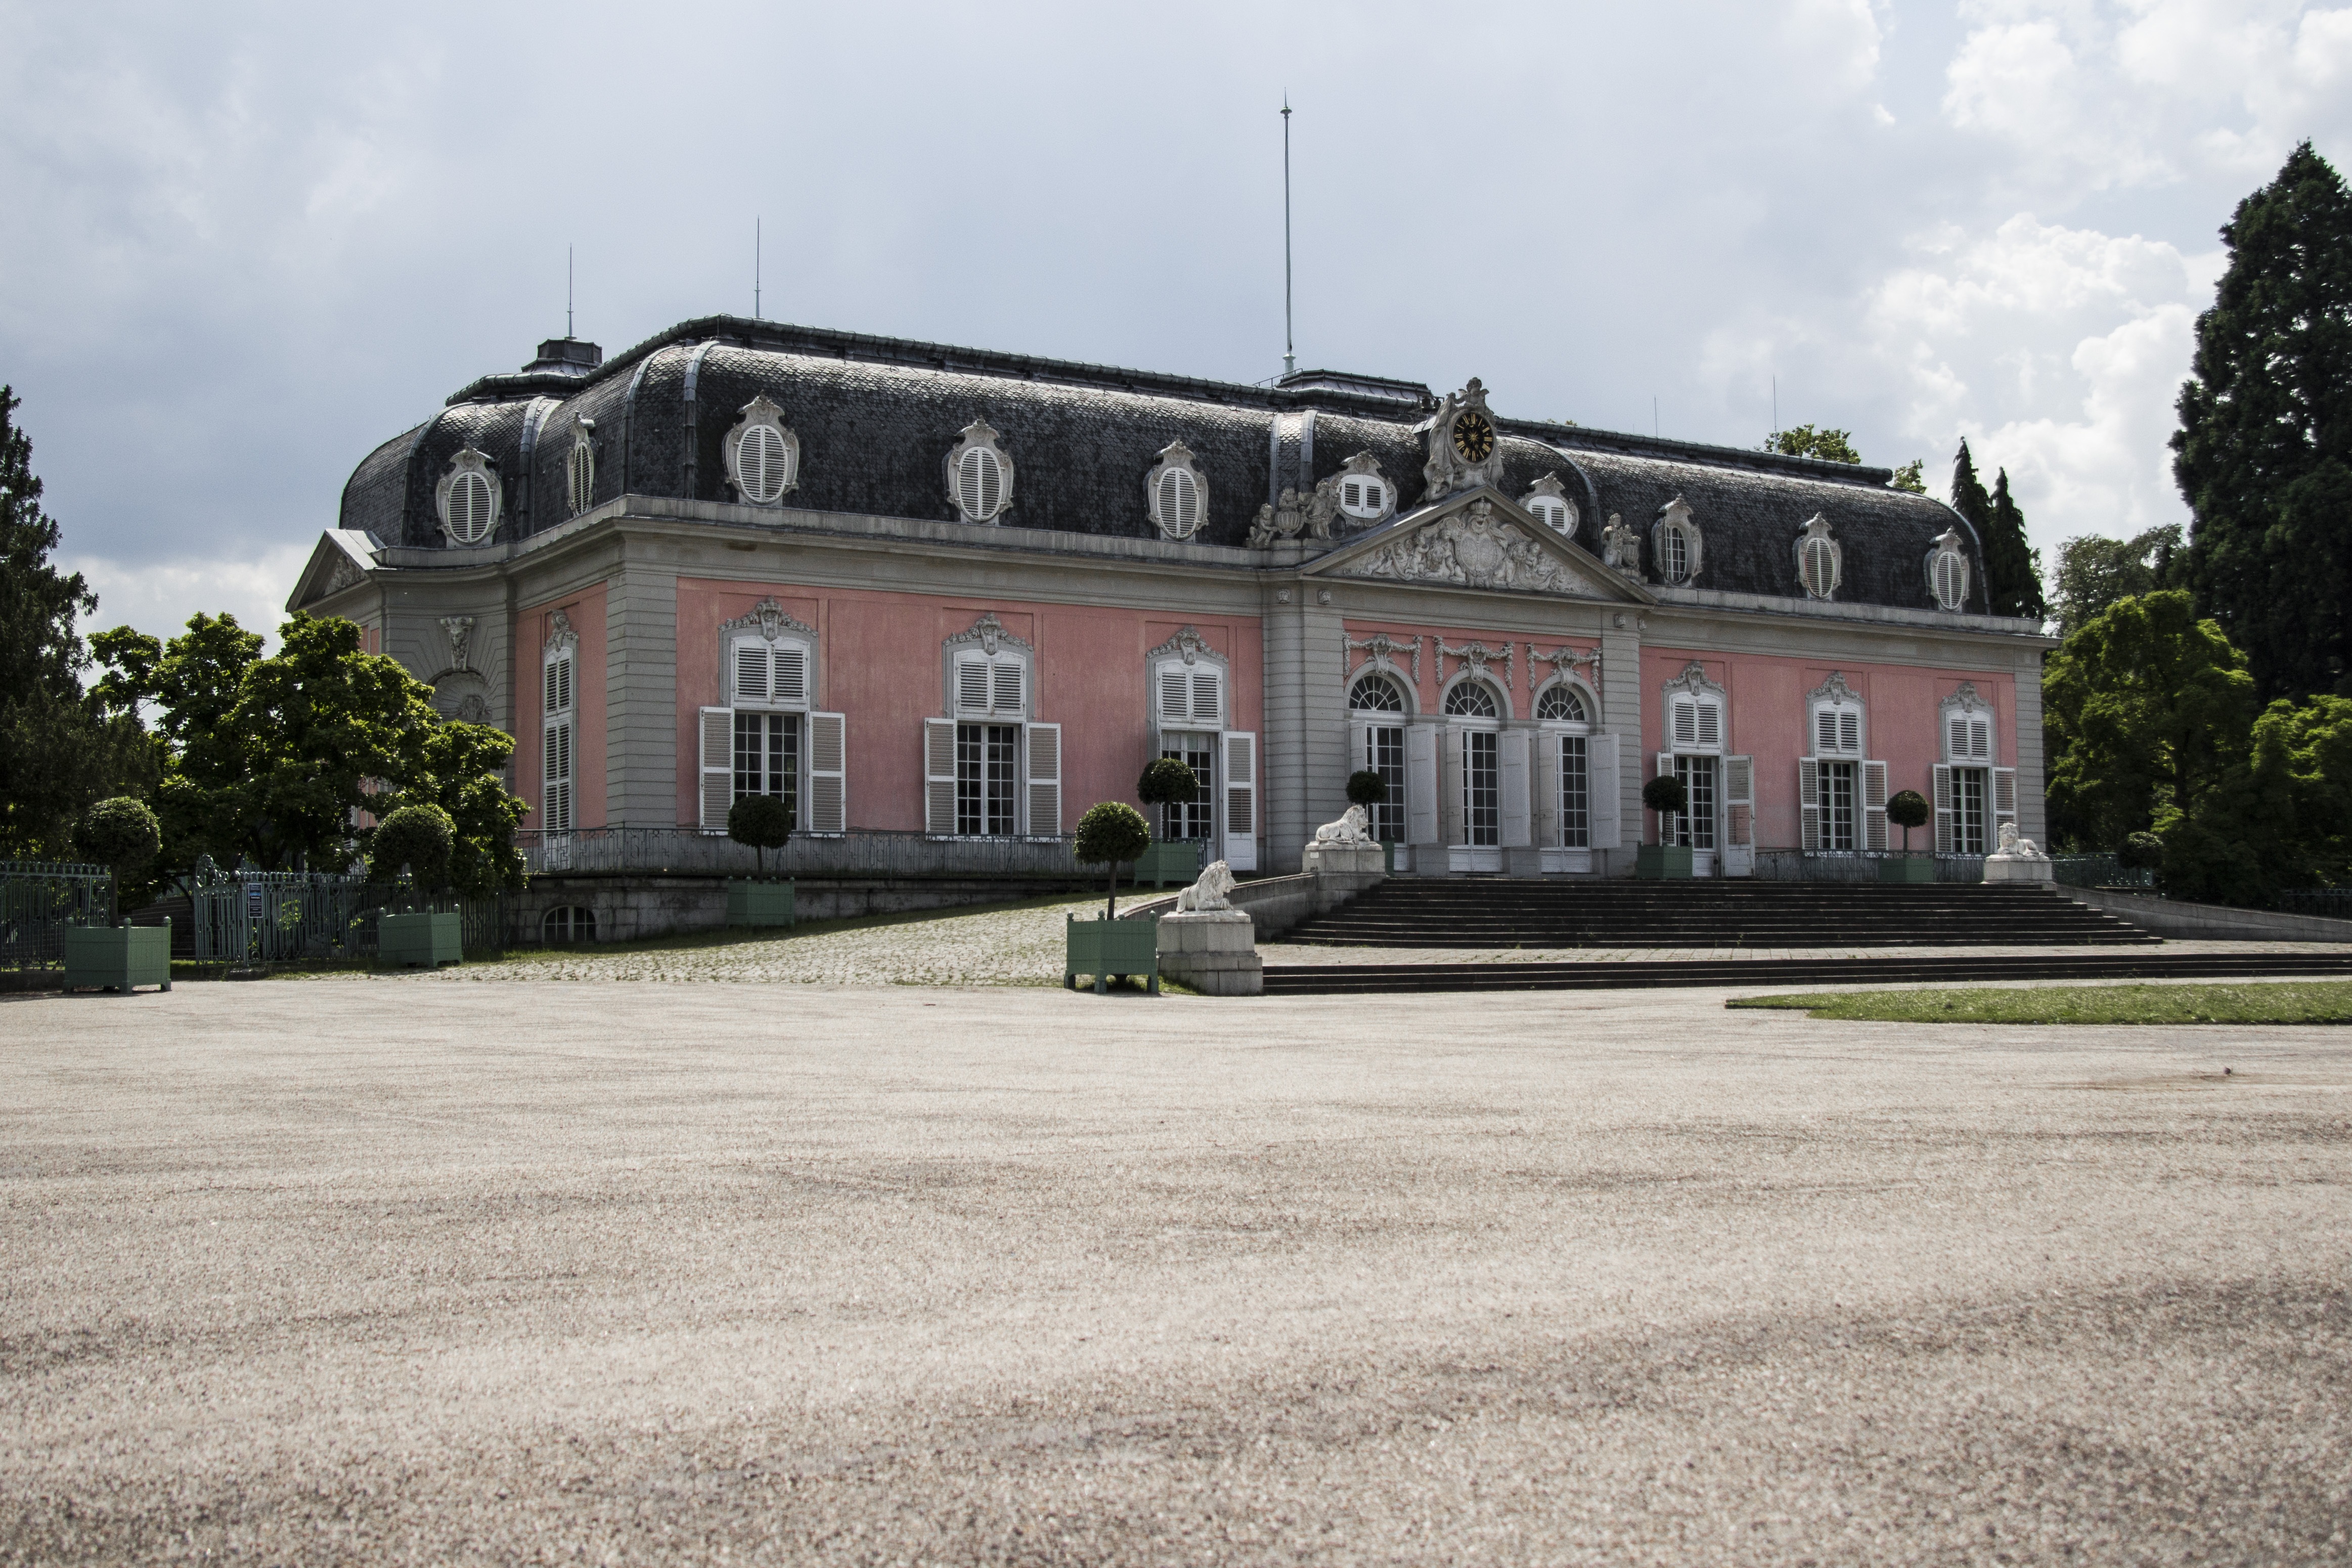
antique, mansion, building, chateau, palace, old, home, park, castle, pink, estate, comedy, manor house, stately home